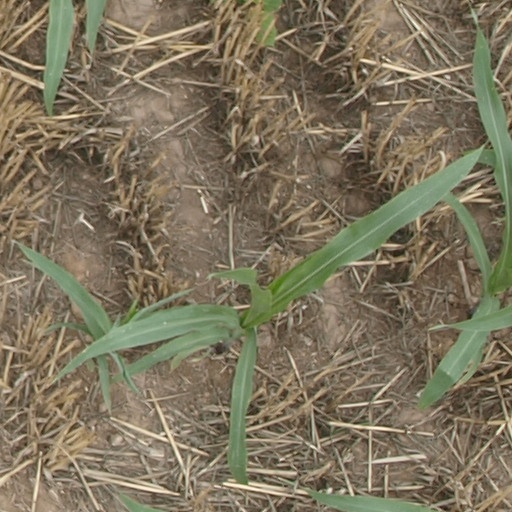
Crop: maize; corn